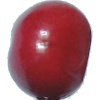
Label: Cherry 2